Passenger rail transport in China

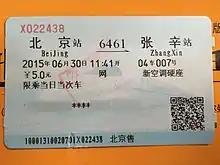
A ticket of train 6461 in new layout, which was bought from the official ticketing website

Since July 12, 2011, the e-ticket system has been firstly adopted on Beijing–Tianjin Intercity Railway. Since December 23, 2011, all tickets can be bought at the official ticket website (12306.cn).